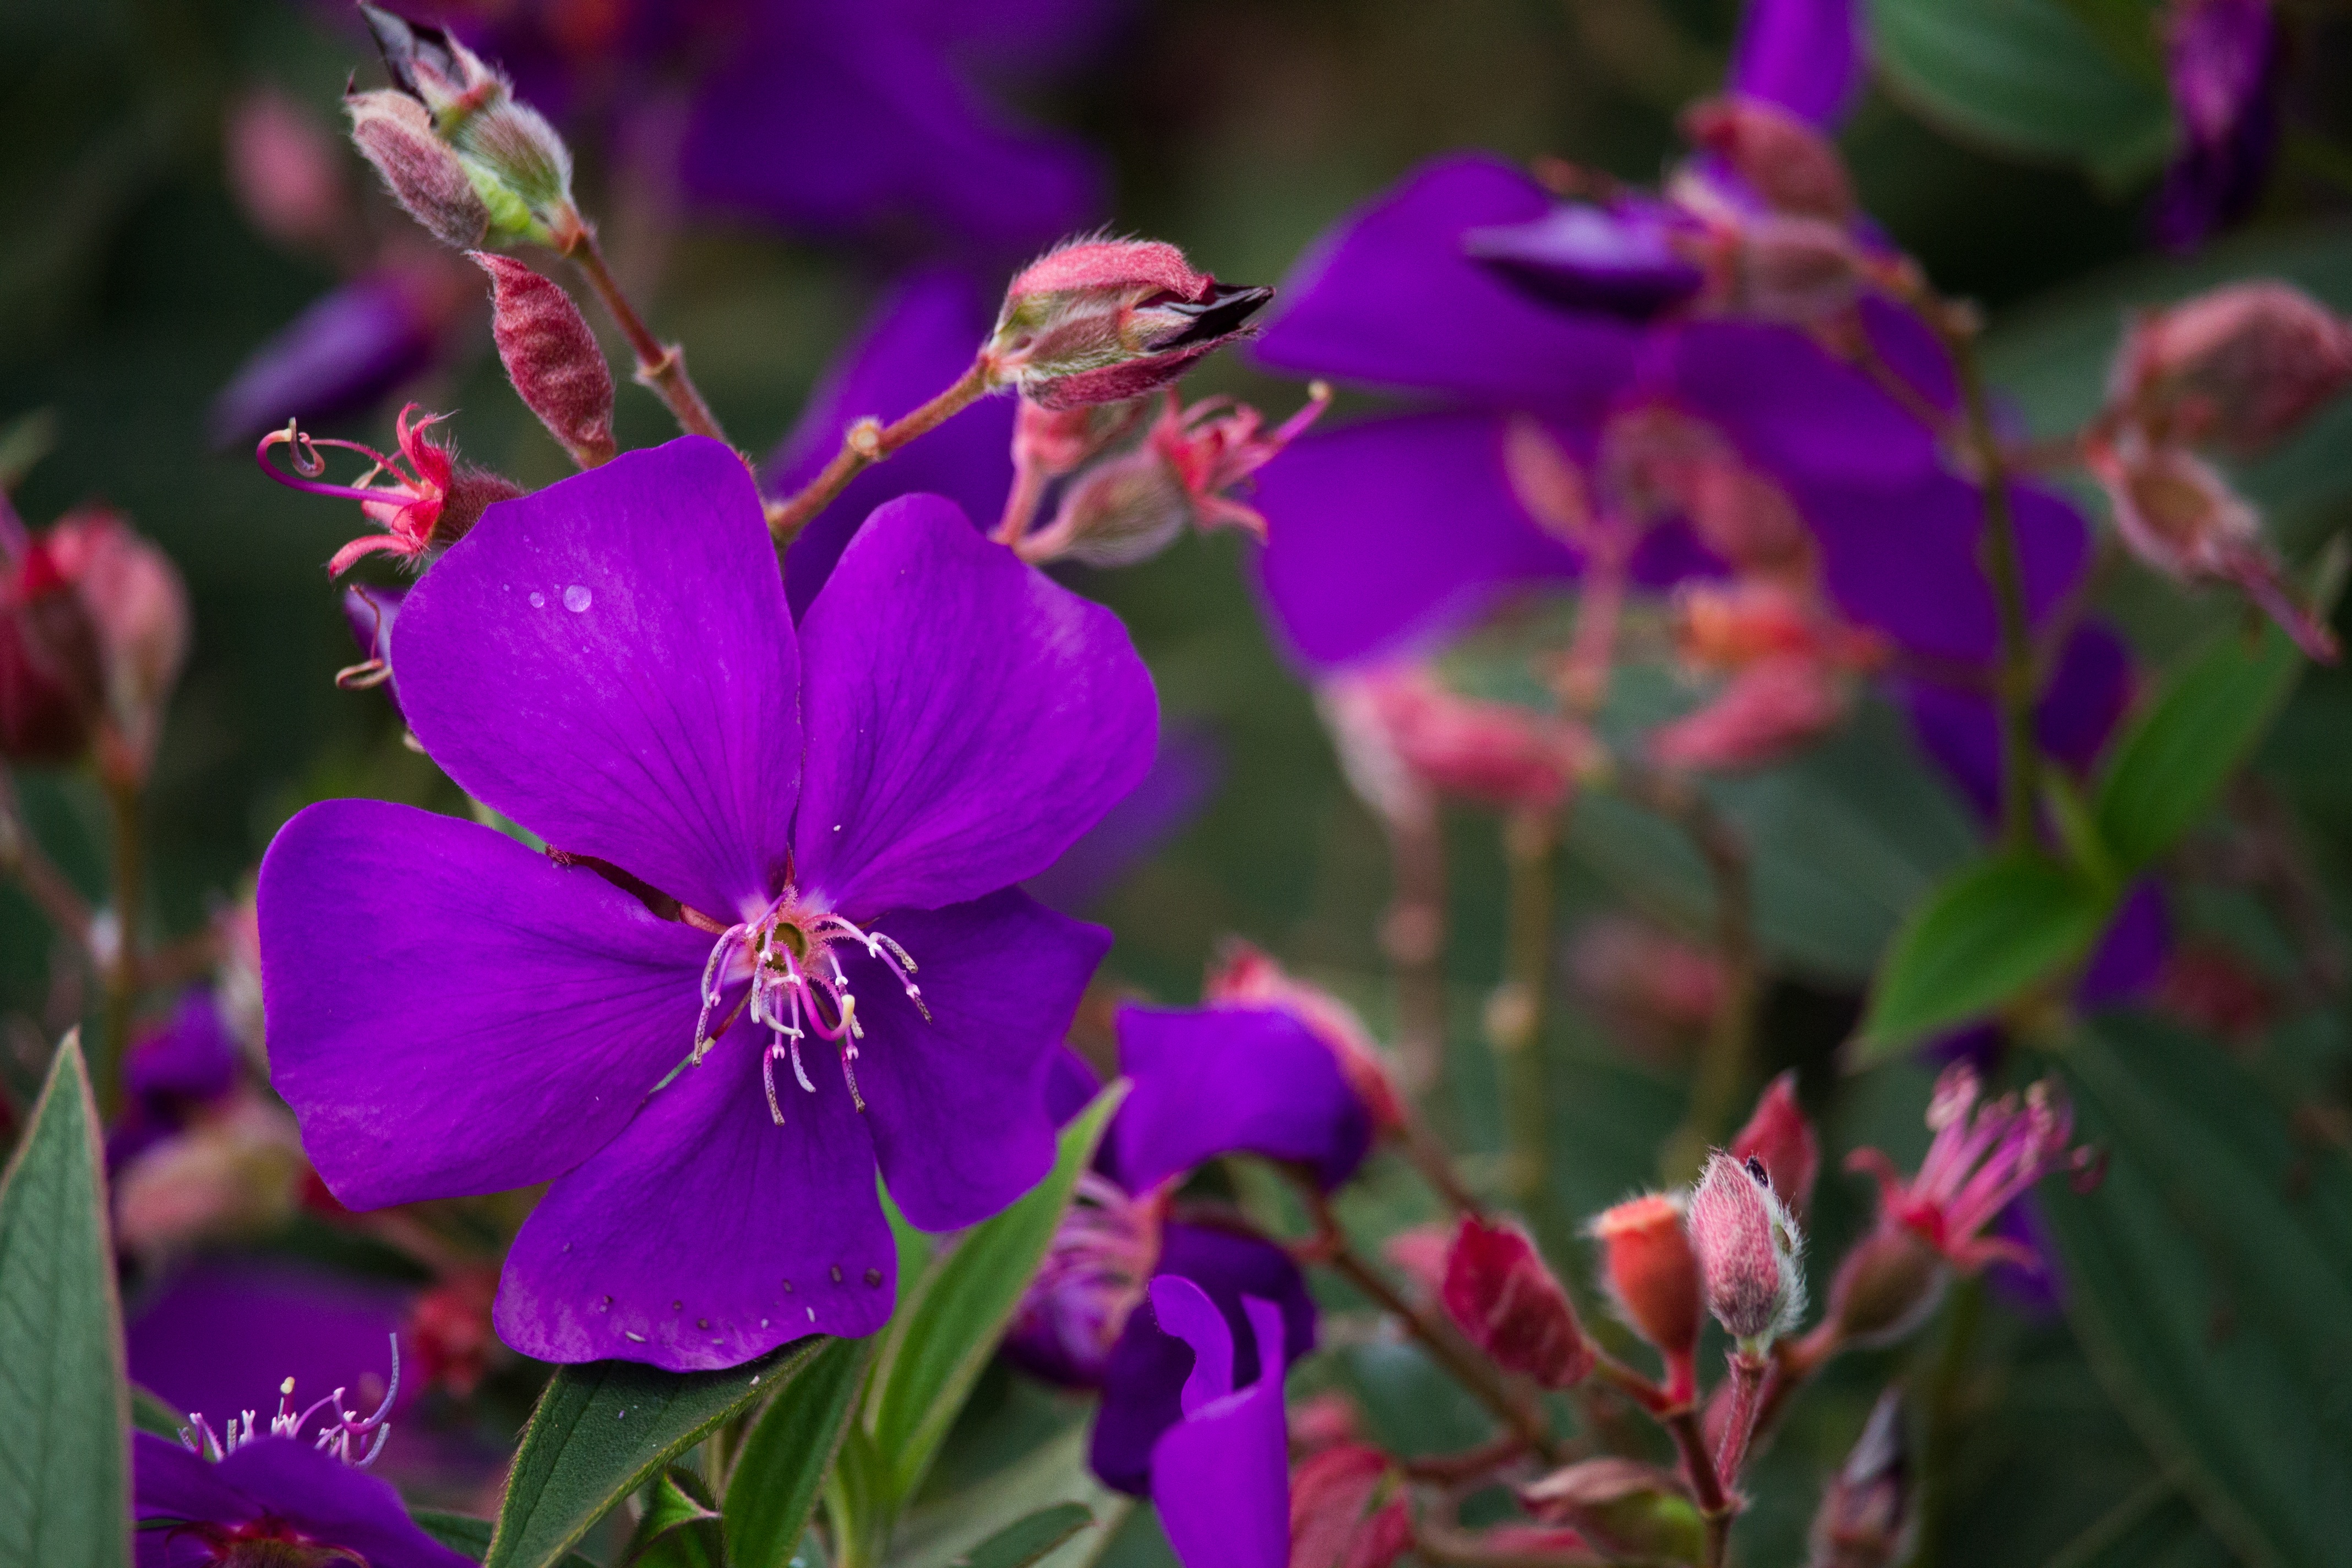
nature, blossom, plant, flower, petal, macro, botany, garden, flora, plants, wildflower, flowers, violet, macro photography, flowering plant, annual plant, land plant